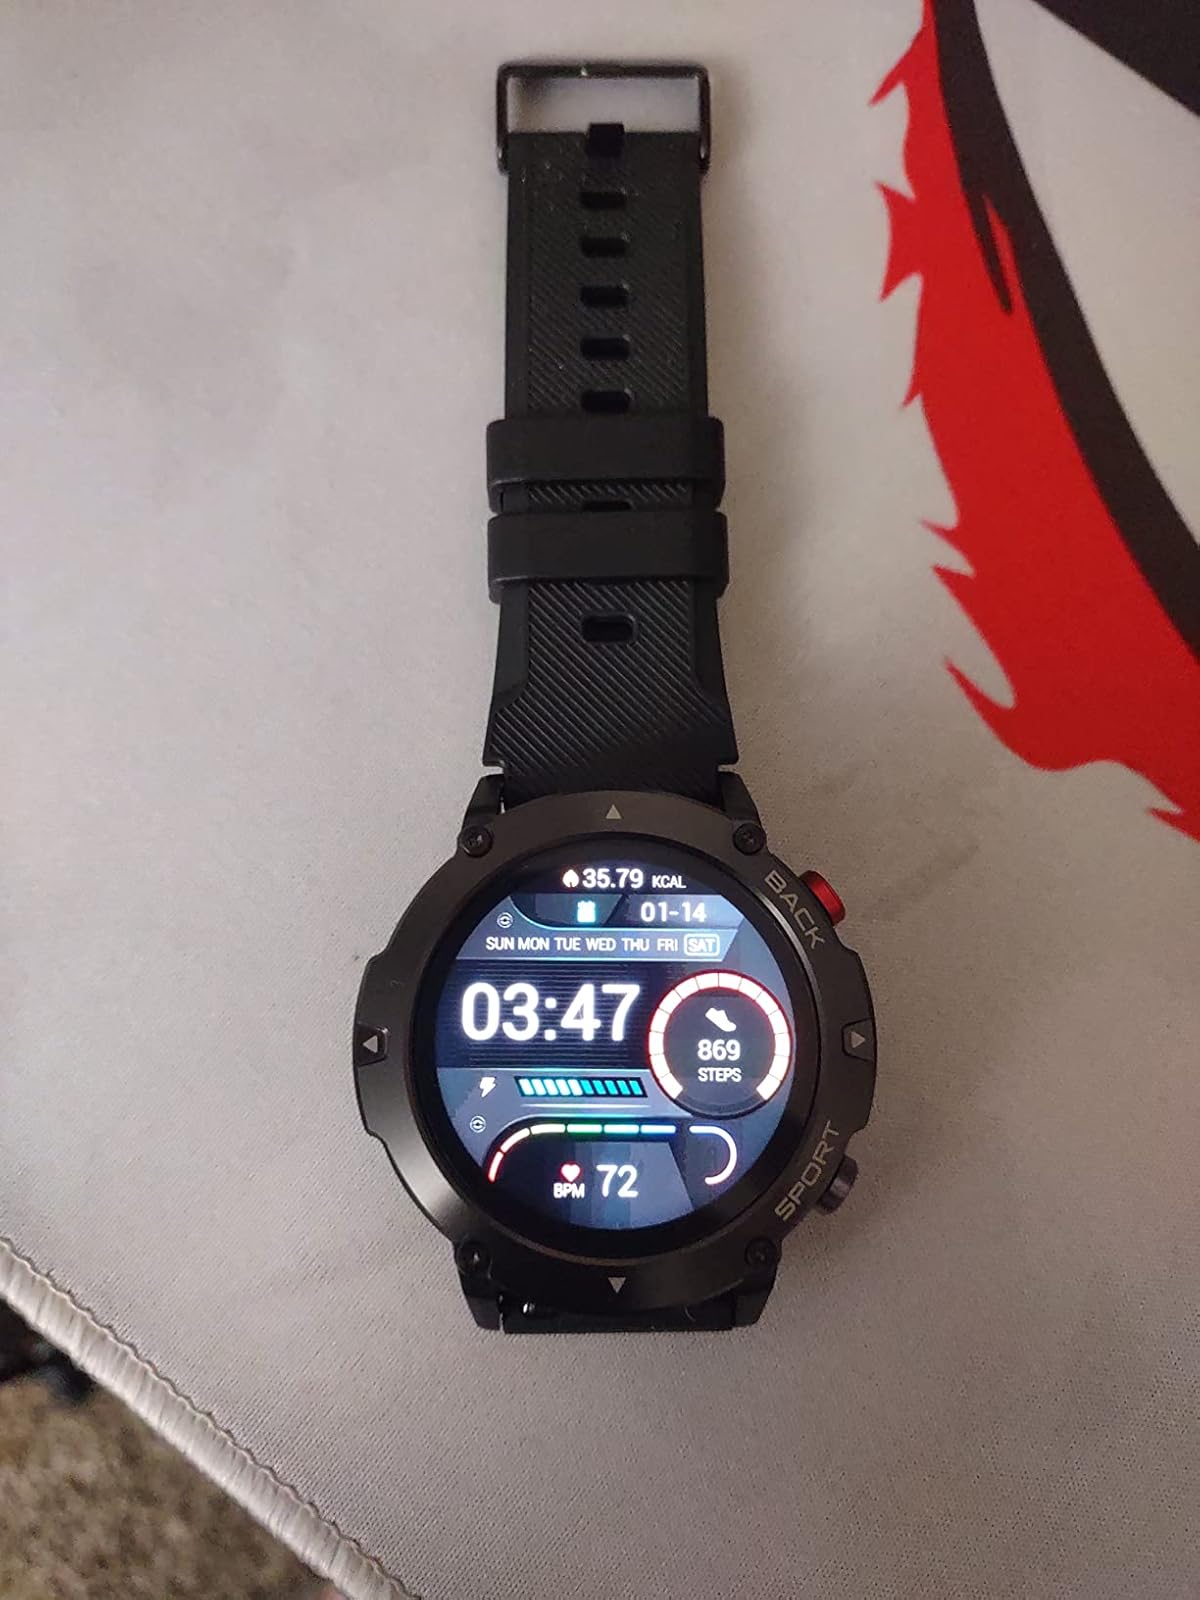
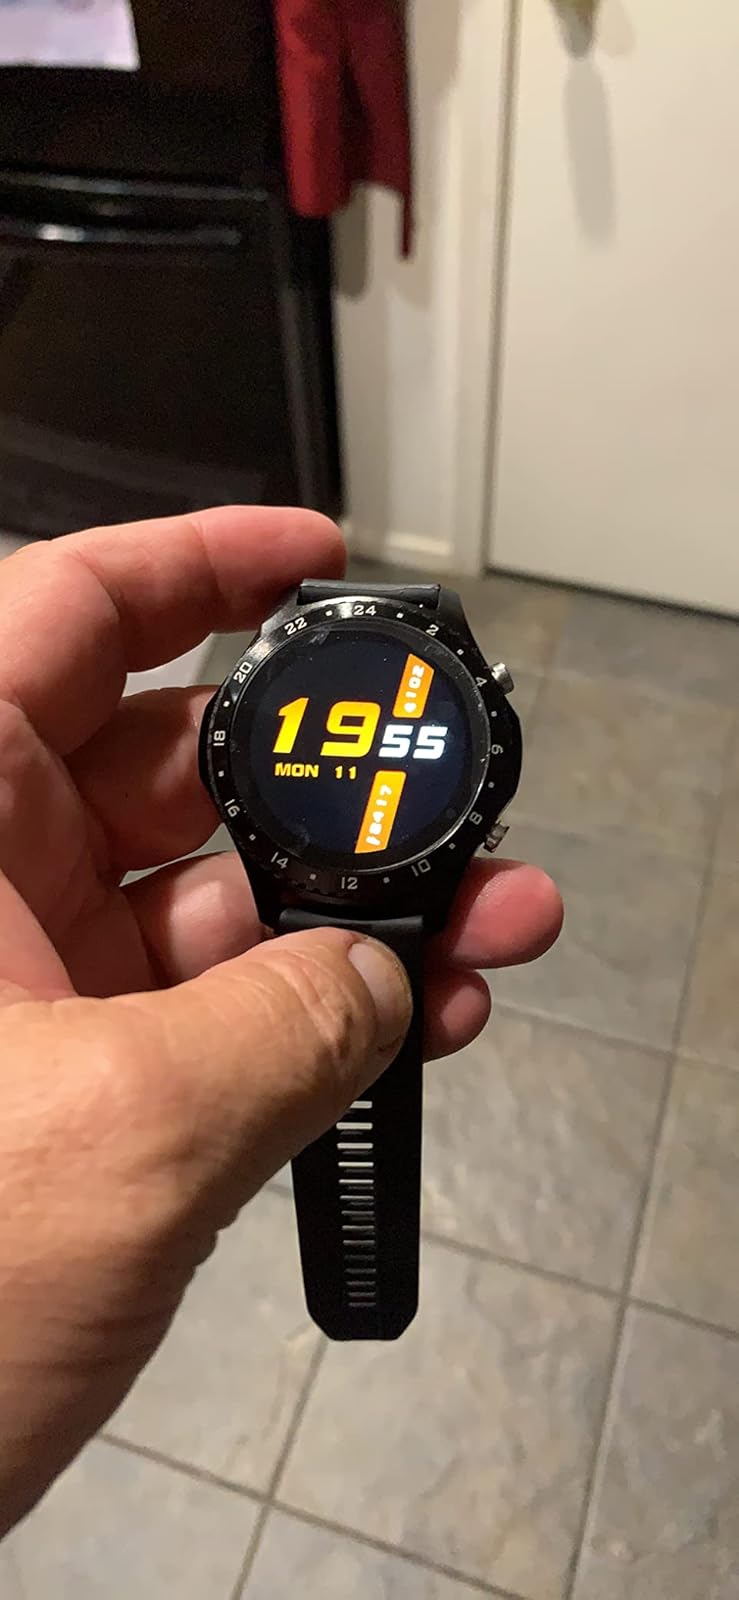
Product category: smartwatch
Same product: no